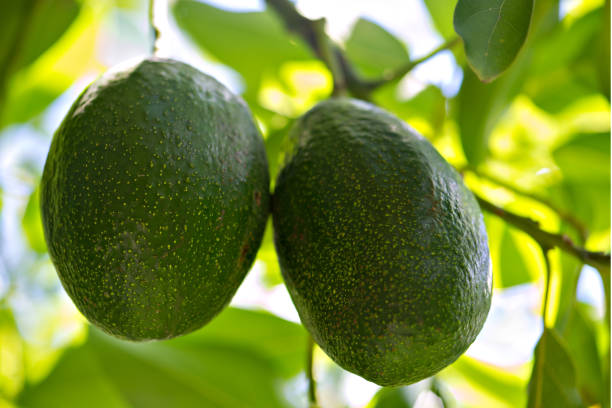
Label: Avocado